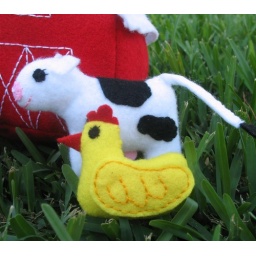
This is a close up of the chicken and pig in the set.